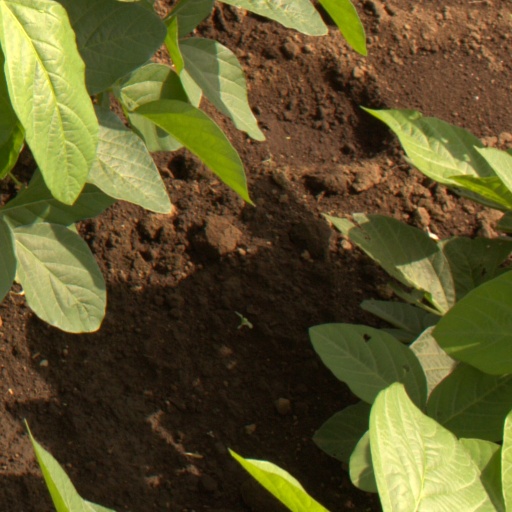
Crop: soybean